Riffi Mandanda

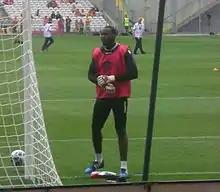
Mandanda with Ajaccio in 2015

Riffi Mandanda (born 11 October 1992) is a former professional footballer who played as a goalkeeper. Born in France, he is a former youth international for France and DR Congo.